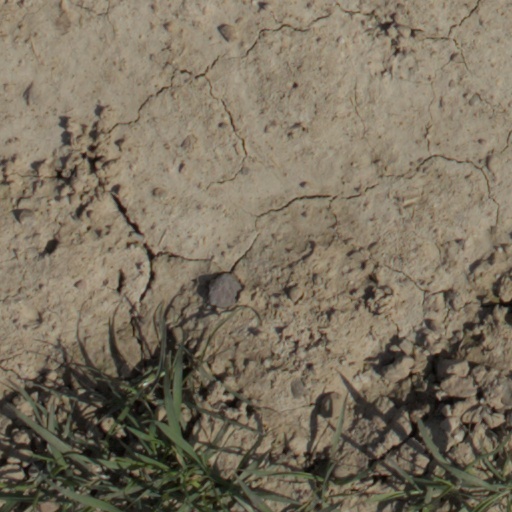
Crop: wheat